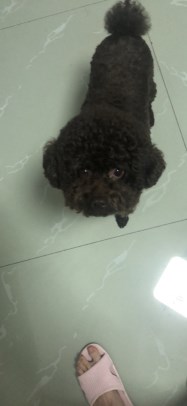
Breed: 7449-n000128-teddy